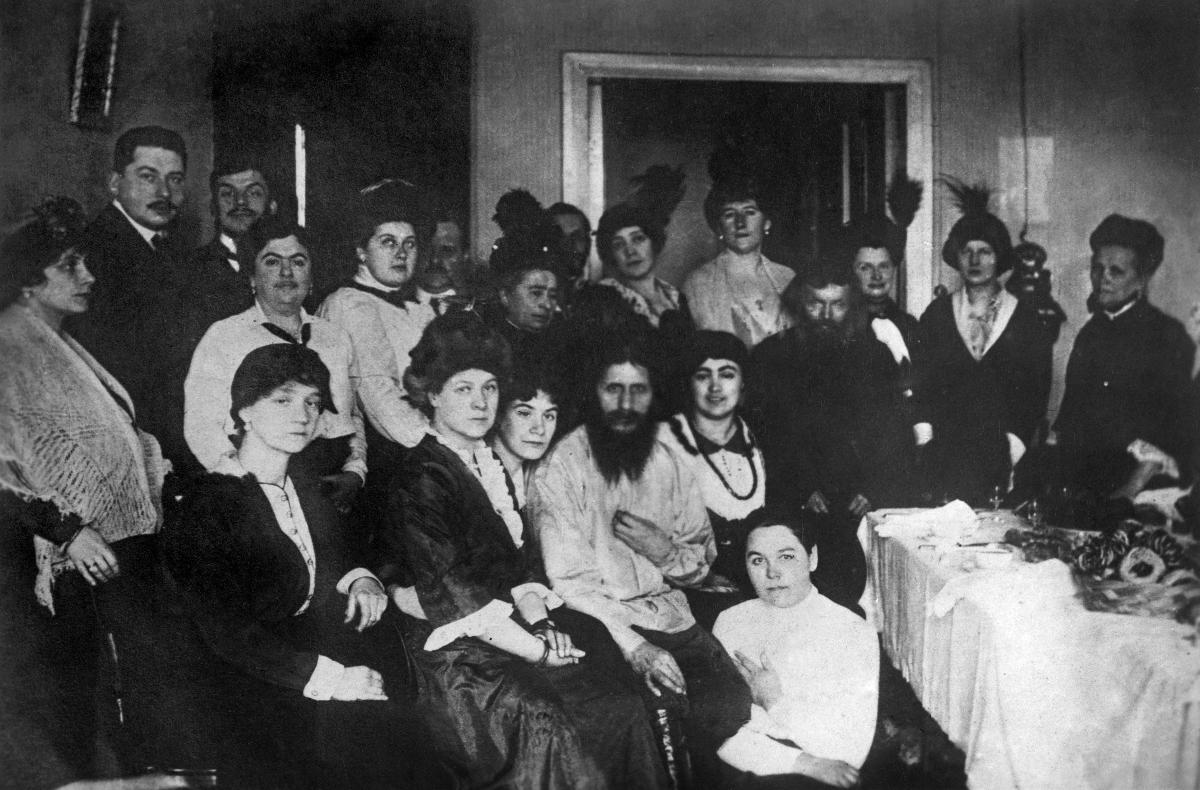
Pääsiäisyö Rasputinin luona
Easter night at Rasputin's
sisällön kuvaus: Pääsiäisyö Rasputinin luona 1917. Arvovaltaisia vieraita parantaja Rasputinin luona paaston loputtua. Ryhmäkuvassa Grigori Rasputin keskellä. content description: Easter night at Rasputin's 1917. Prestigious visitors at healer Rasputin's after the fast. Grigori Rasputin sitting in the centre.
Kuvaaja: Bulla, Karl Karlovitsh, kuvaaja
Vuosi: 1914
Paikka: , Venäjä
Aiheet: Rasputin, Grigori; Vyrubova, Anna; henkilöt; ryhmäkuva; pääsiäinen; parantajat; pöydät; vieraat; persons; Easter; healers; tables (furniture); healer; easter; tables; guests; fast; visitors; personer (individer); påsk; botare; bord; gäster